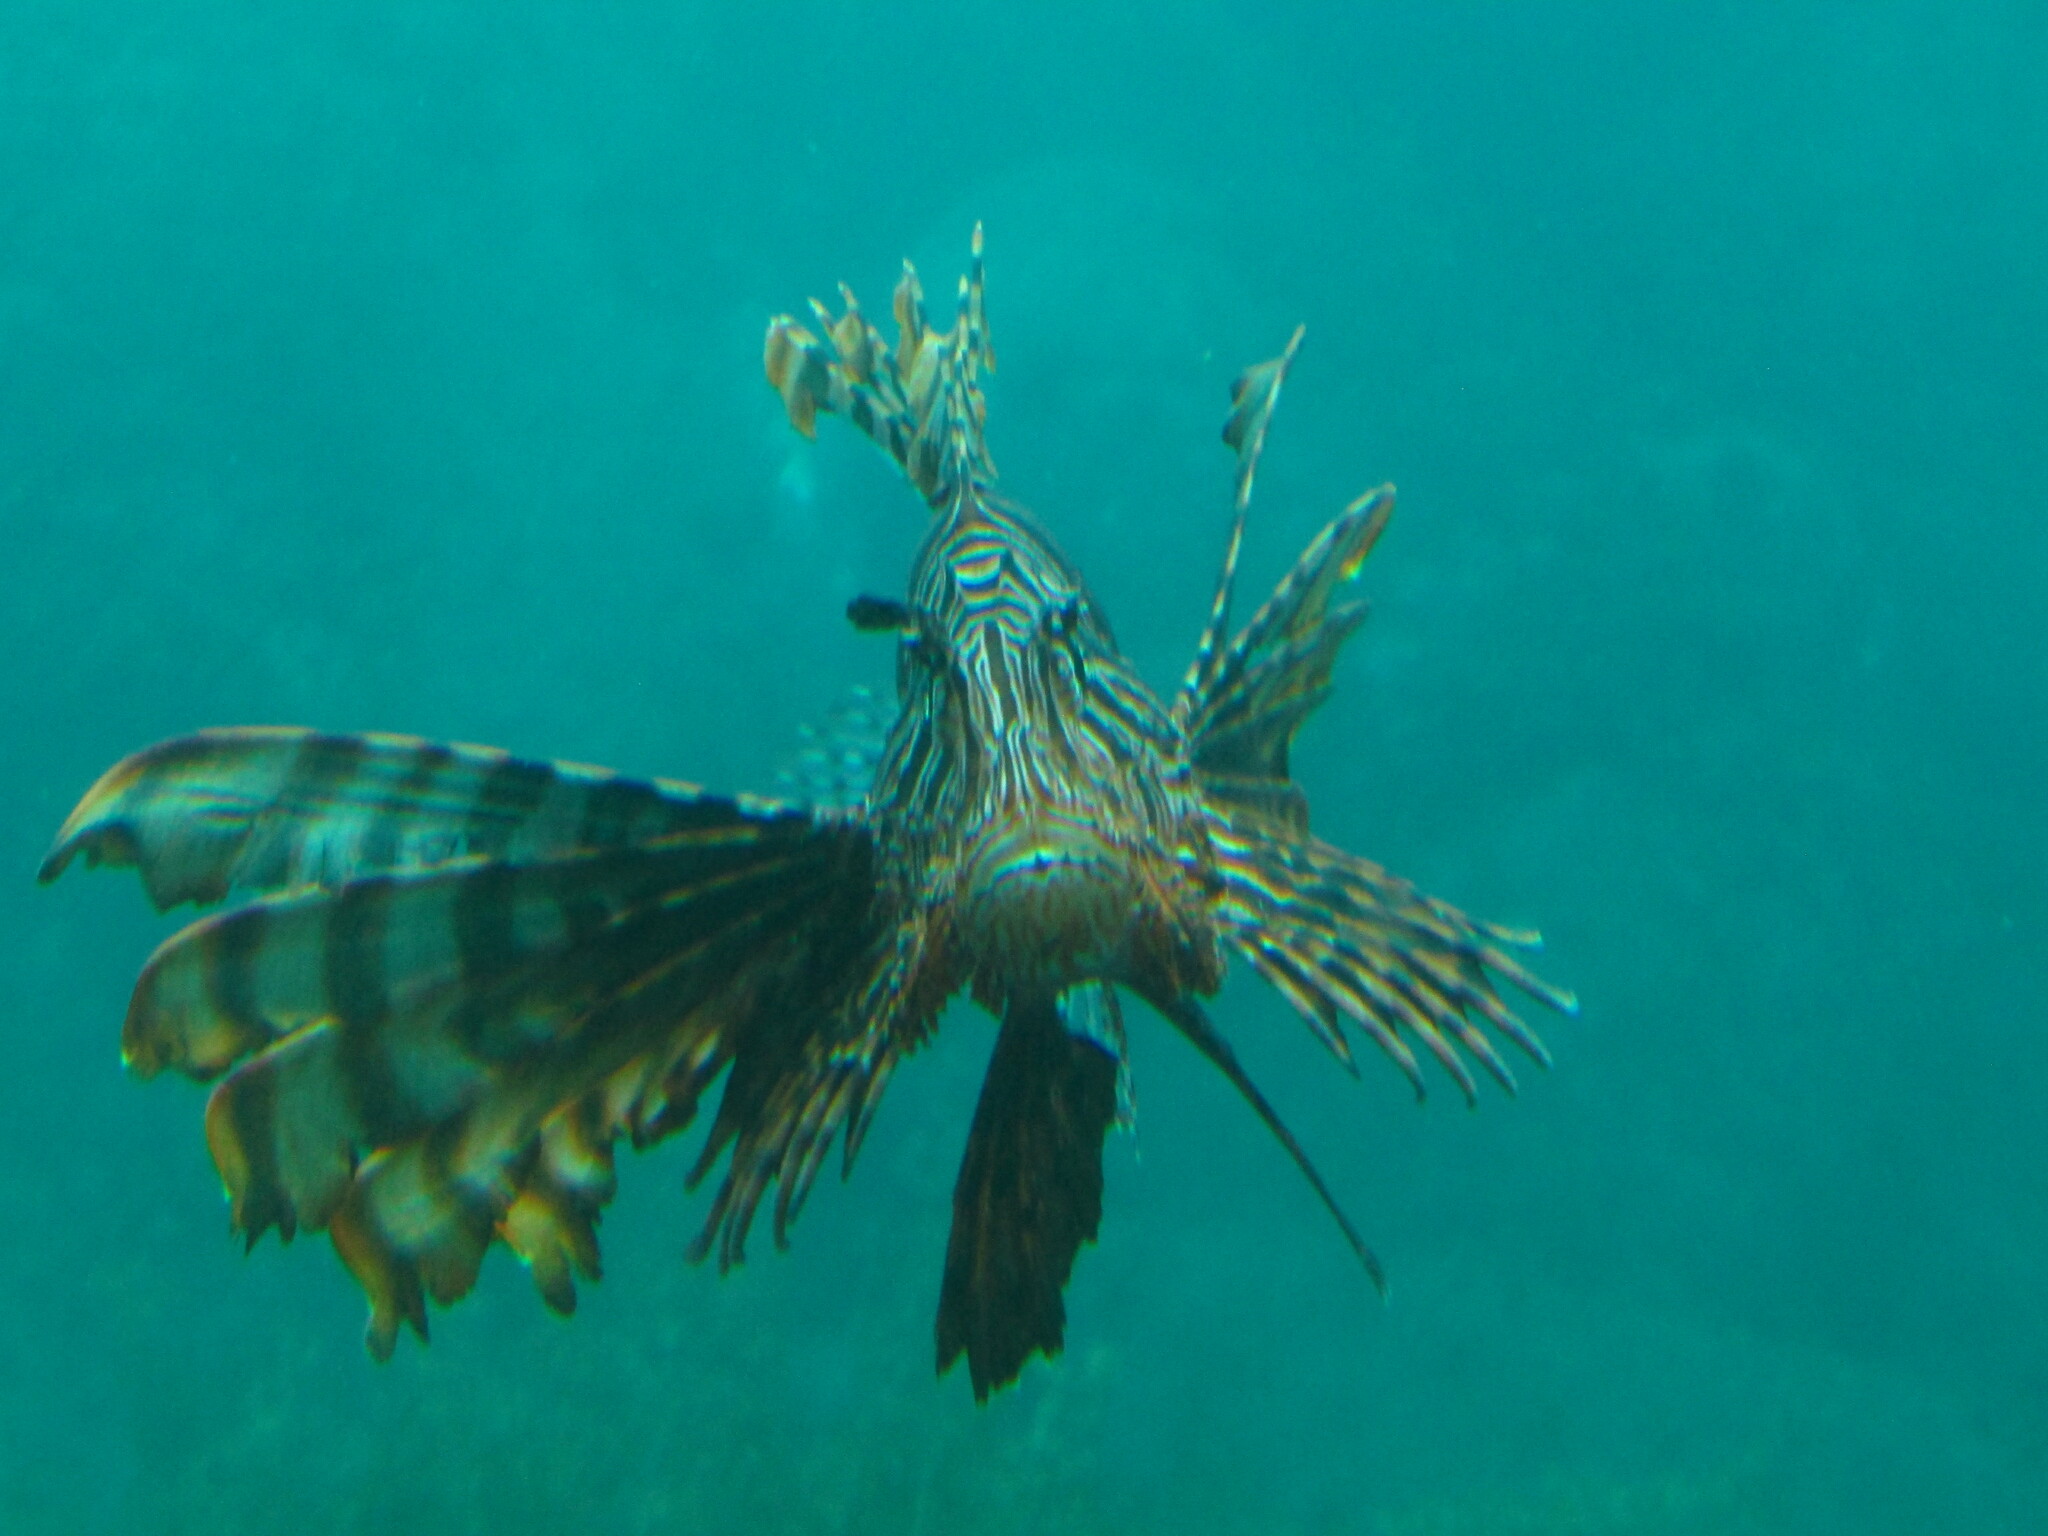
Pterois volitans (Red Lionfish)